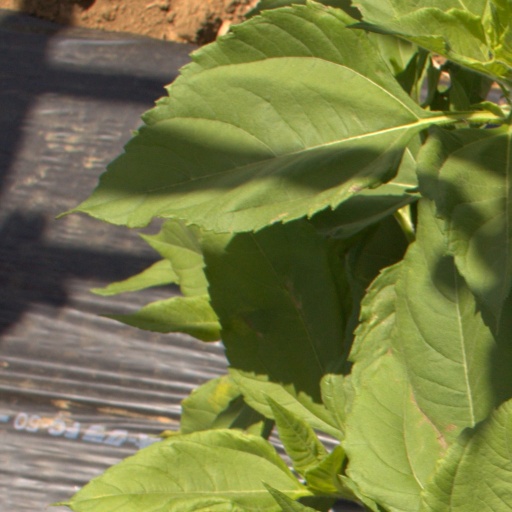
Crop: Jerusalem artichoke